Mélissa Laveaux

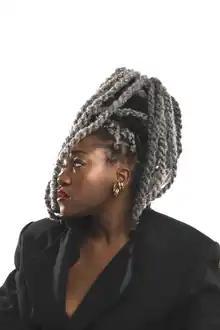

Mélissa Laveaux (born 9 January 1985) is an independent Canadian singer-songwriter and guitarist of Haitian descent previously signed to No Format!. Her music has been described as a mix of roots, folk, and blues using her signature percussive finger-style guitar stylings and soulful vocals. In 2006, Laveaux released the first full-length album of her own songs, which she co-produced with percussionist Rob Reid (on tabla and cajón) and Lisa Patterson of Imaginit Music Studios. Laveaux has received critical praise from her peers in such magazines as "ColorLines" and is a Songs from the Heart recipient from the 2006 Ontario Council of Folk Festivals' conference in the World Music category for penning "Koud'lo".